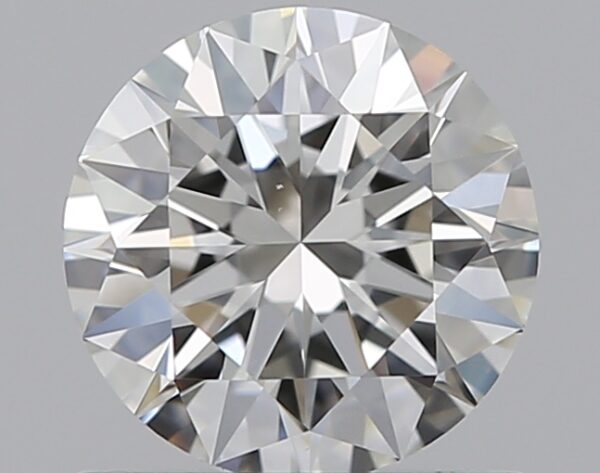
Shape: round
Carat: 0.7
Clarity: VVS2
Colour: H
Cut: EX
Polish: EX
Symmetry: EX
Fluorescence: N
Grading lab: GIA
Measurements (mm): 5.7 x 5.74 x 3.5